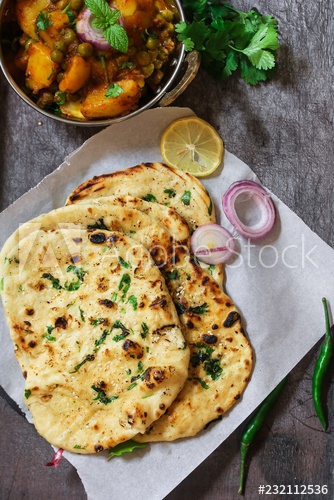
Dish: butter_naan